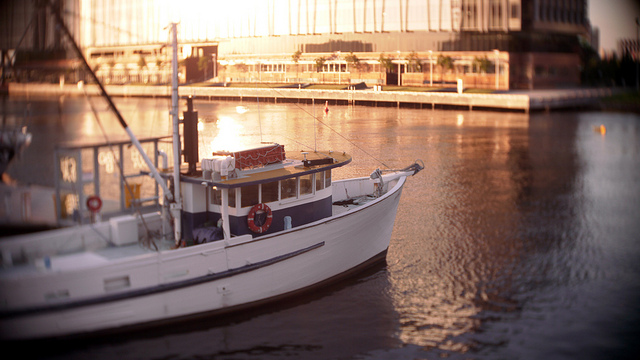
a sail boat rides through the water

A lone boat in a harbor with a building in back.

Boat on river in large metropolitan area during daytime.

a small boat in a body of water